Brazil at the 2016 Summer Paralympics

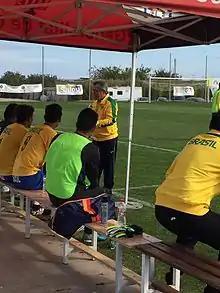
Brazil during halftime at a game in the IFCPF Pre Paralympic Tournament Salou 2016, the last major preparation tournament for the Rio Games.

Brazil automatically qualified as the host country. Jan Francisco Brito da Costa is the best player for Brazil, and dominated at the 2015 World Championships. His team finished third at the 2015 CP Football World Championships.